Aberdeen, Washington

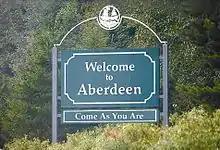
A tribute to Kurt Cobain features a quote from a Nirvana song.

By 1900, Aberdeen had become home to many saloons, brothels, and gambling establishments. It was nicknamed "The Hellhole of the Pacific", as well as "The Port of Missing Men" due to its high murder rate. One notable resident was Billy Gohl, known locally as Billy "Ghoul", who was rumored to have killed at least 140 men, disposing of the bodies in the Wishkah River. Gohl was ultimately convicted of two murders.